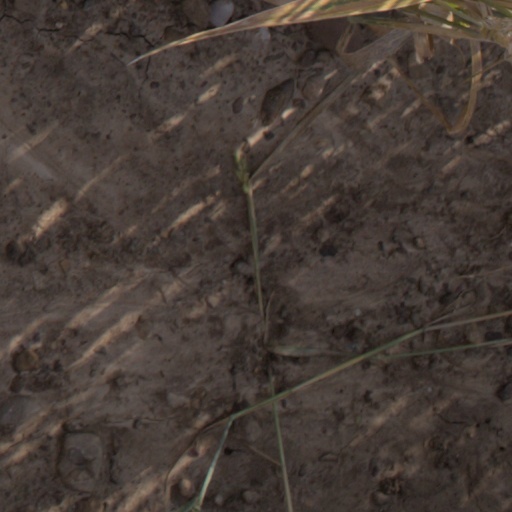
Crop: wheat